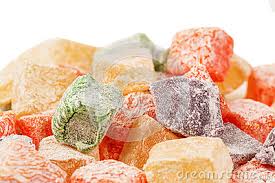
Yemek: lokum